Midori-ku, Sagamihara

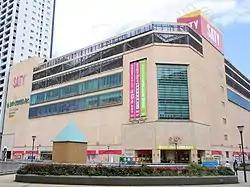
City Plaza Hashimoto, housing the Sagamihara Midori-ku Ward Office

Midori-ku was created on April 1, 2010 when Sagamihara became a city designated by government ordinance (a "designated city").